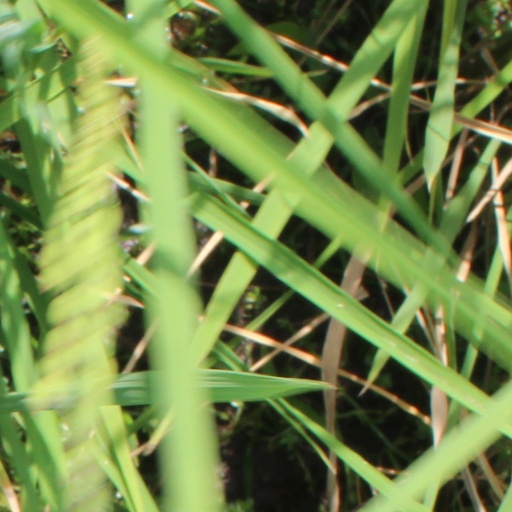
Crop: rice